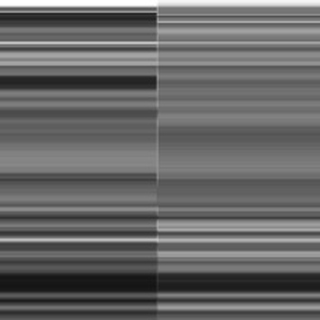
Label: sugarcane_bacterial_blight